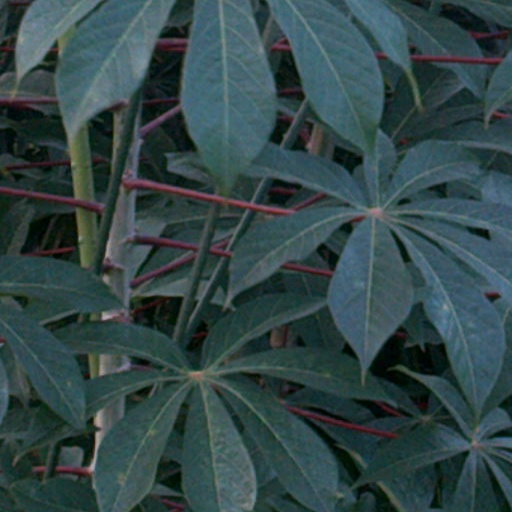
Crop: cassava